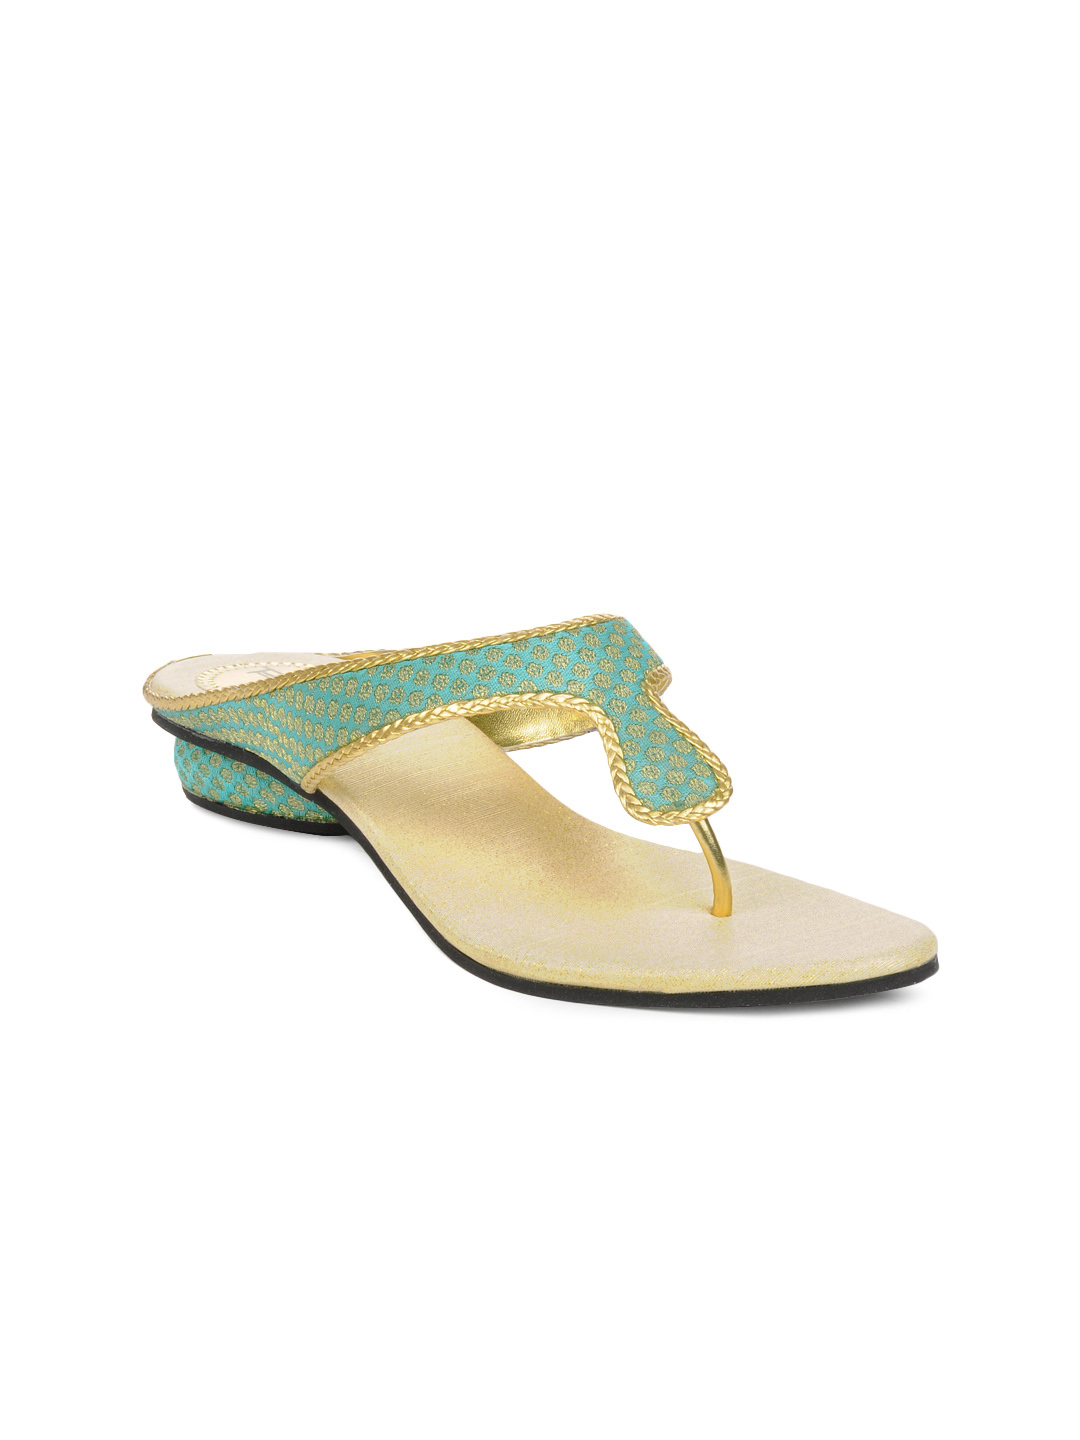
Portia Women Turquoise Blue & Gold Flats
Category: Footwear / Shoes / Flats
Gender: Women
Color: Turquoise Blue
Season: Winter 2012
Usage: Ethnic